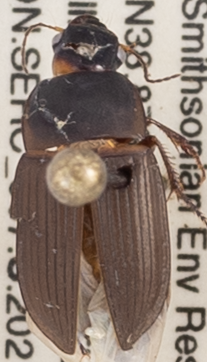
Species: Anisodactylus ovularis
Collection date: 2021-08-05
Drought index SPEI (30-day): -1.06
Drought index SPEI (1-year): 1.418
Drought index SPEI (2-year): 1.45